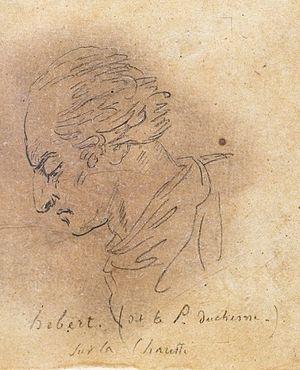
Jacques-René Hébert, né à Alençon le 15 novembre 1757 et guillotiné à Paris le 24 mars 1794 est un homme politique et journaliste français.